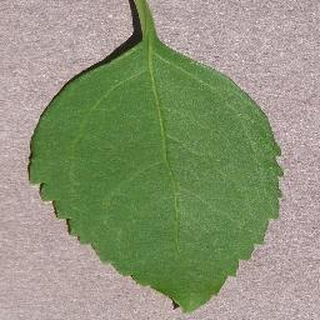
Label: healthy_cherry